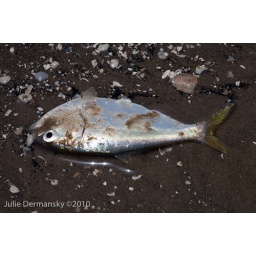
Oil found on dead fish on a beach in Plaquemines Parish that is being cleaned by cleanup crews .